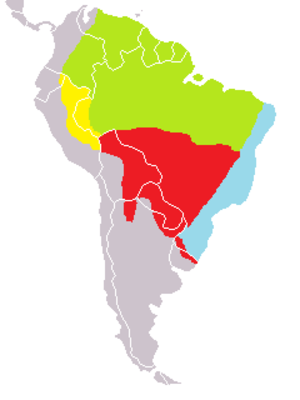
L'espèce Tamandua tetradactyla appelée Fourmilier à collier, Tamandou tétradactyle, Tamandou à quatre doigts ou encore tamandua, tamandua du sud ou tamandua austral est un fourmilier de la famille des Myrmecophagidae.